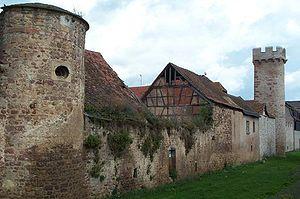
Une portion du mur d'enceinte et sa tour de la ville d'Obernai en Alsace, France
Obernai [obɛʁnɛ] est une commune française, située dans le département du Bas-Rhin en région Grand Est.